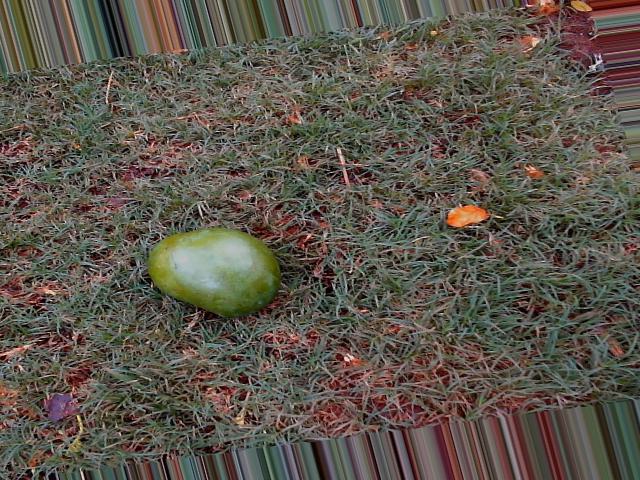
Label: Raw_Mango